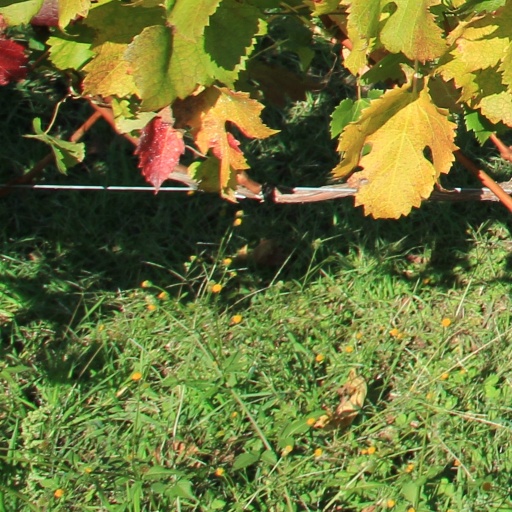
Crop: grape